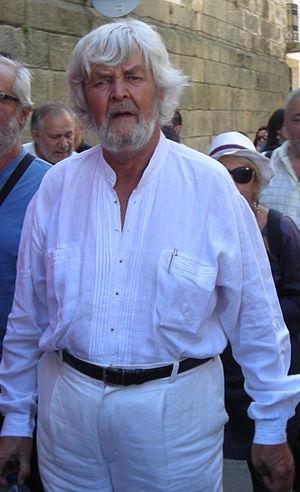
Xosé Manuel Beiras do Día da Patria, le 25 juillet 2009, à Saint-Jacques-de-Compostelle, lors de la manifestation de la journée de la Galice ( Día da Patria.